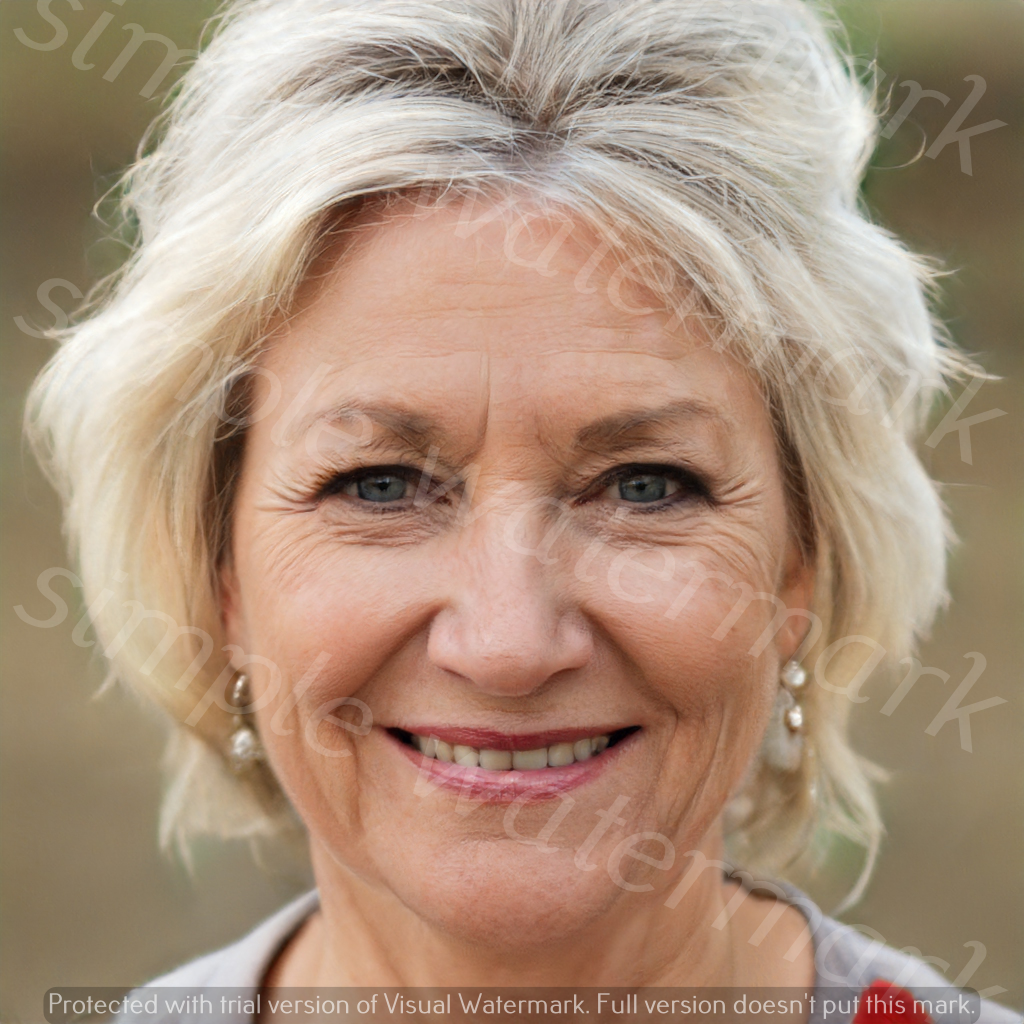
Label: Watermark